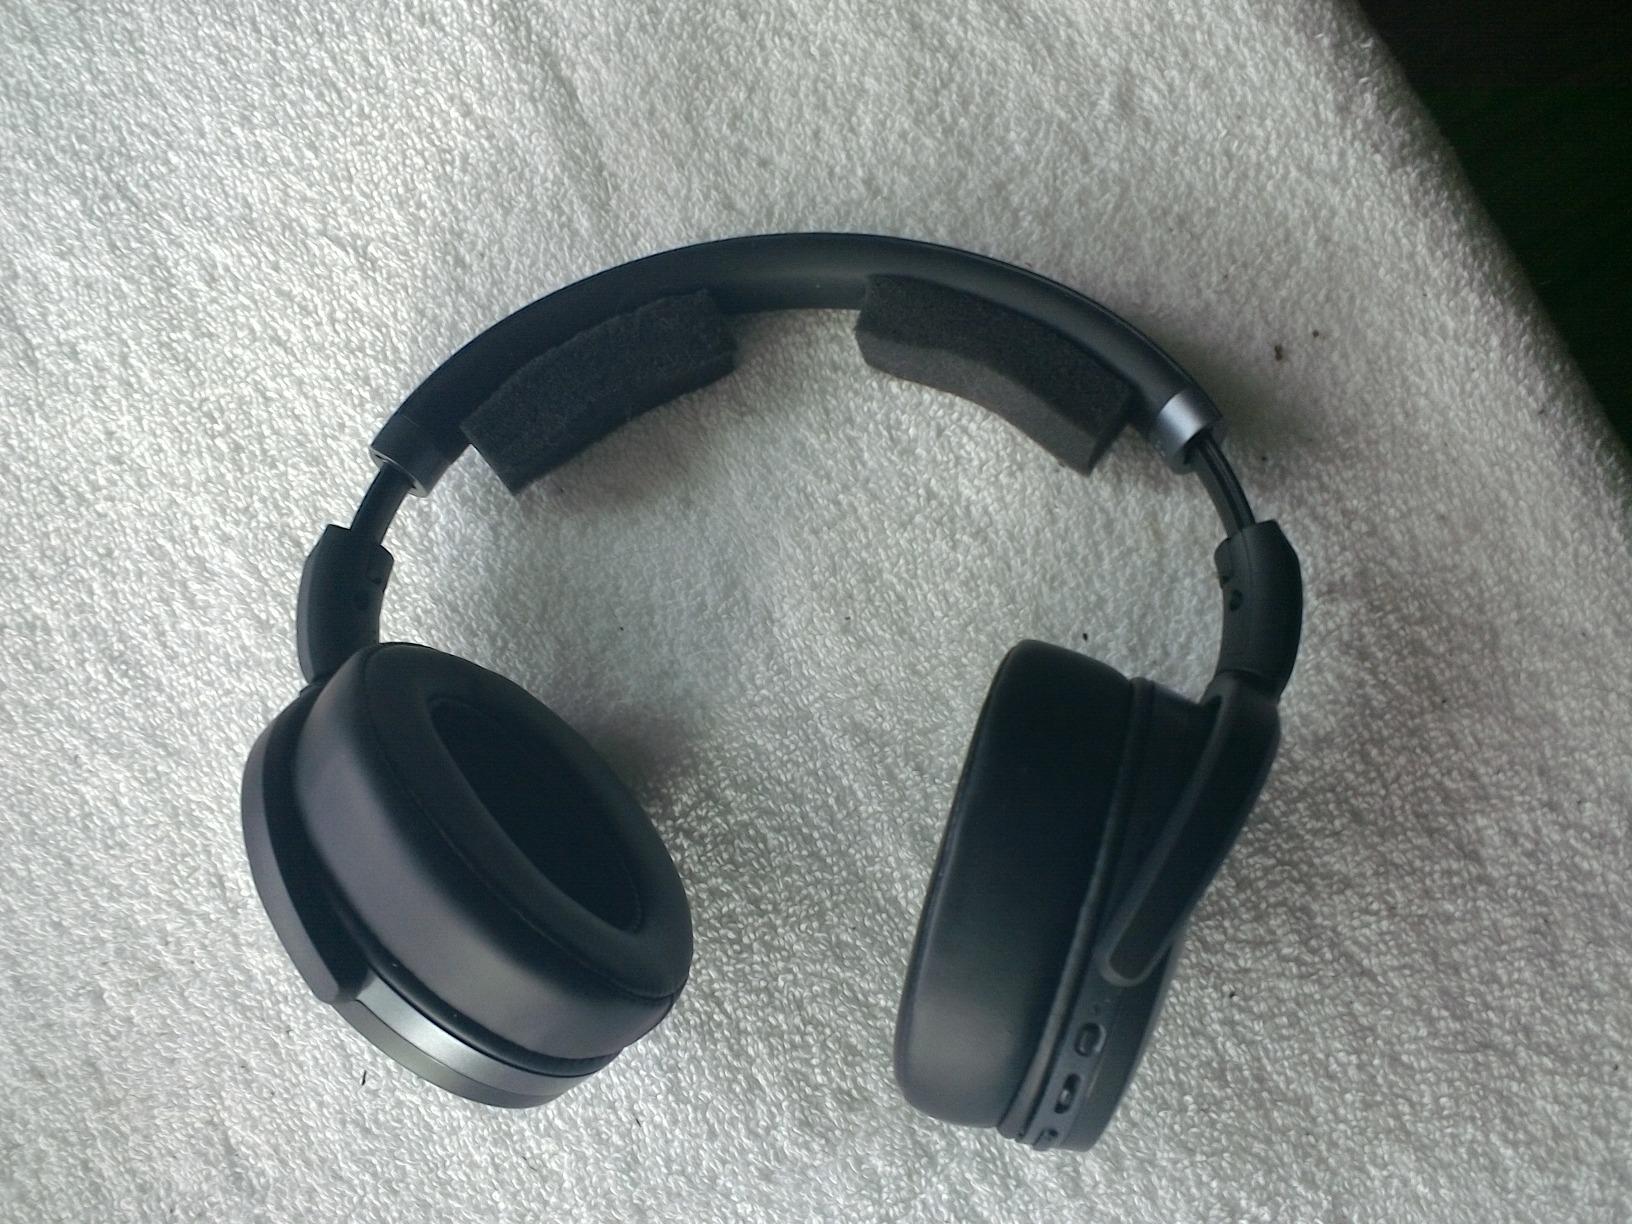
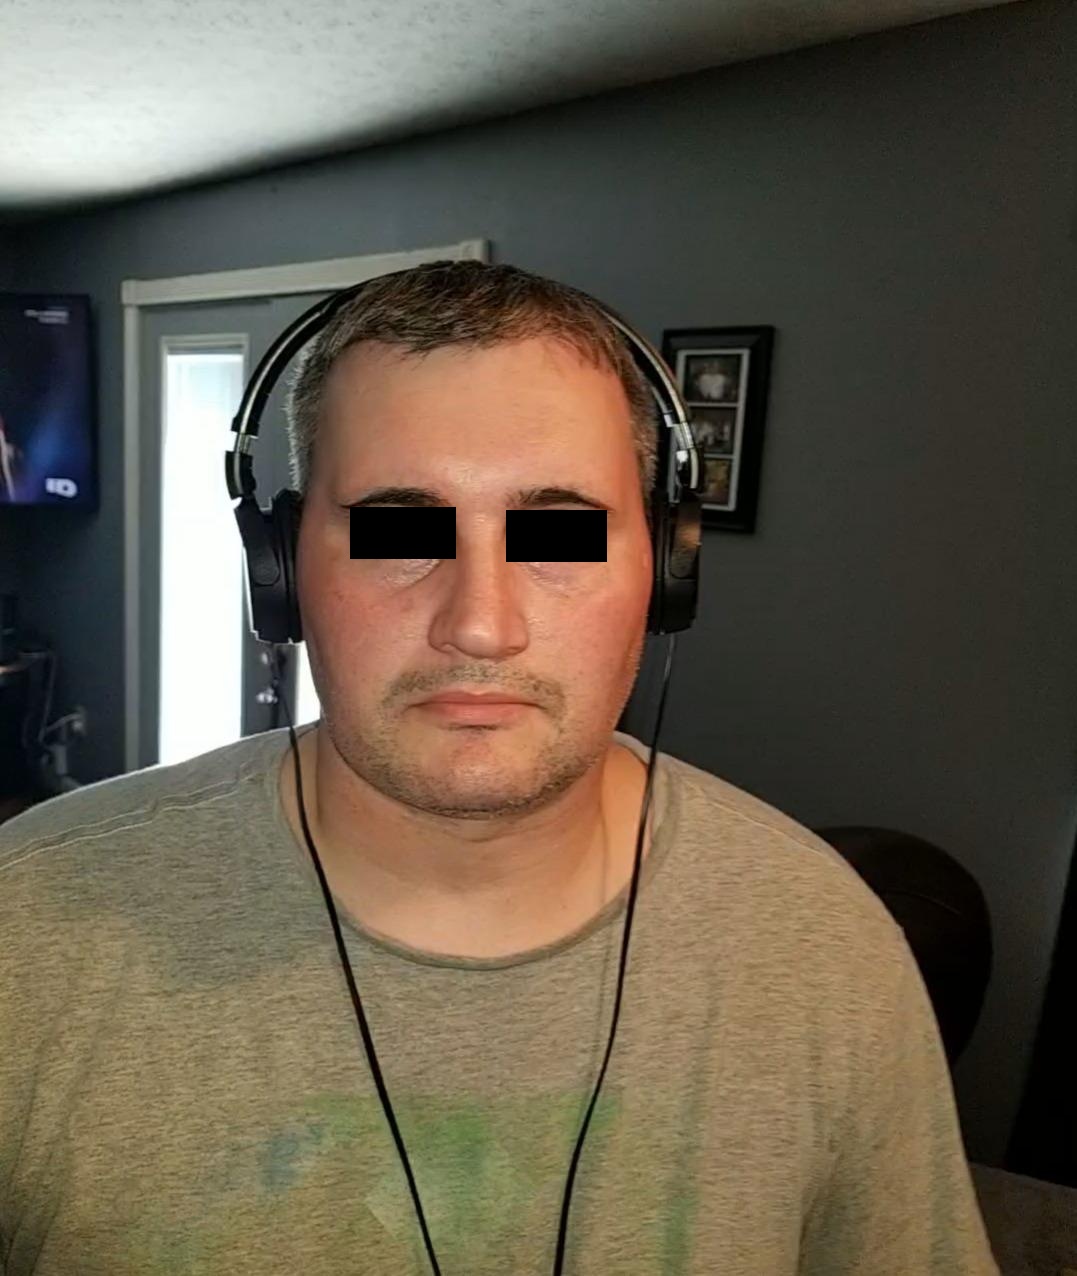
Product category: headphones
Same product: no